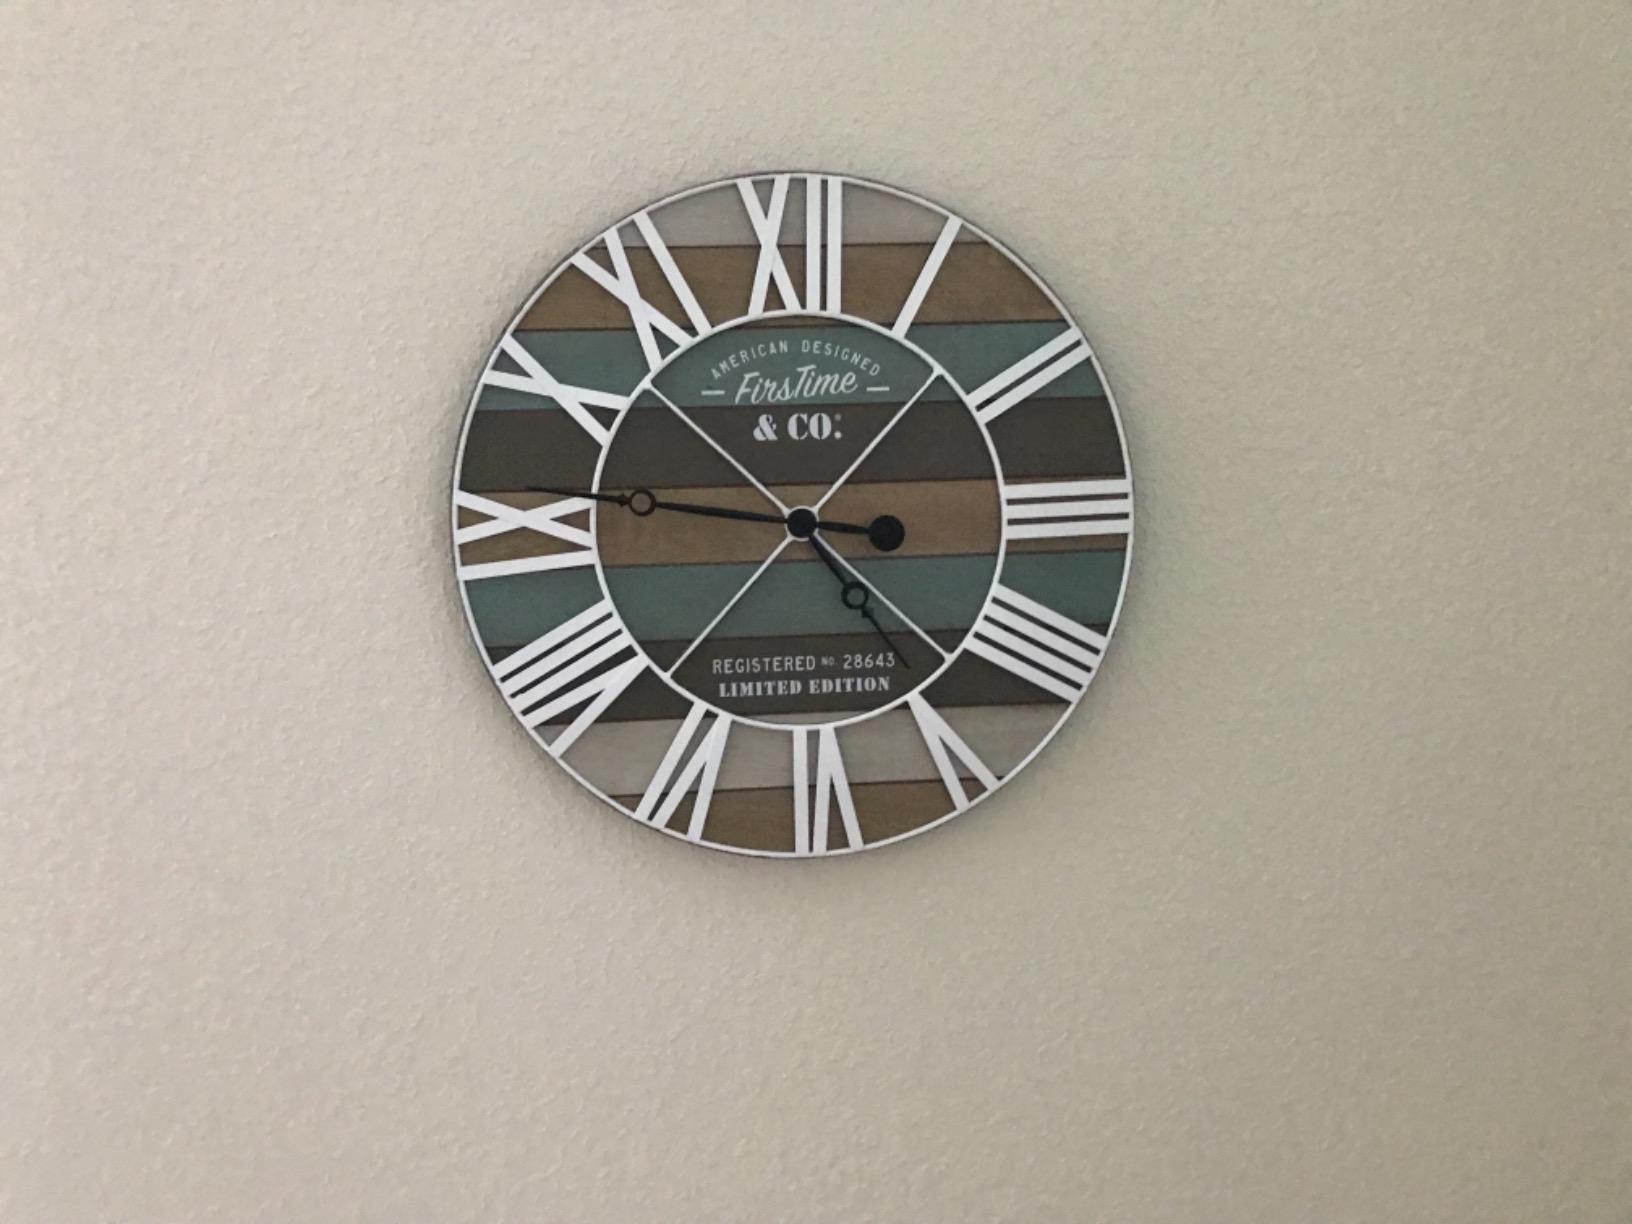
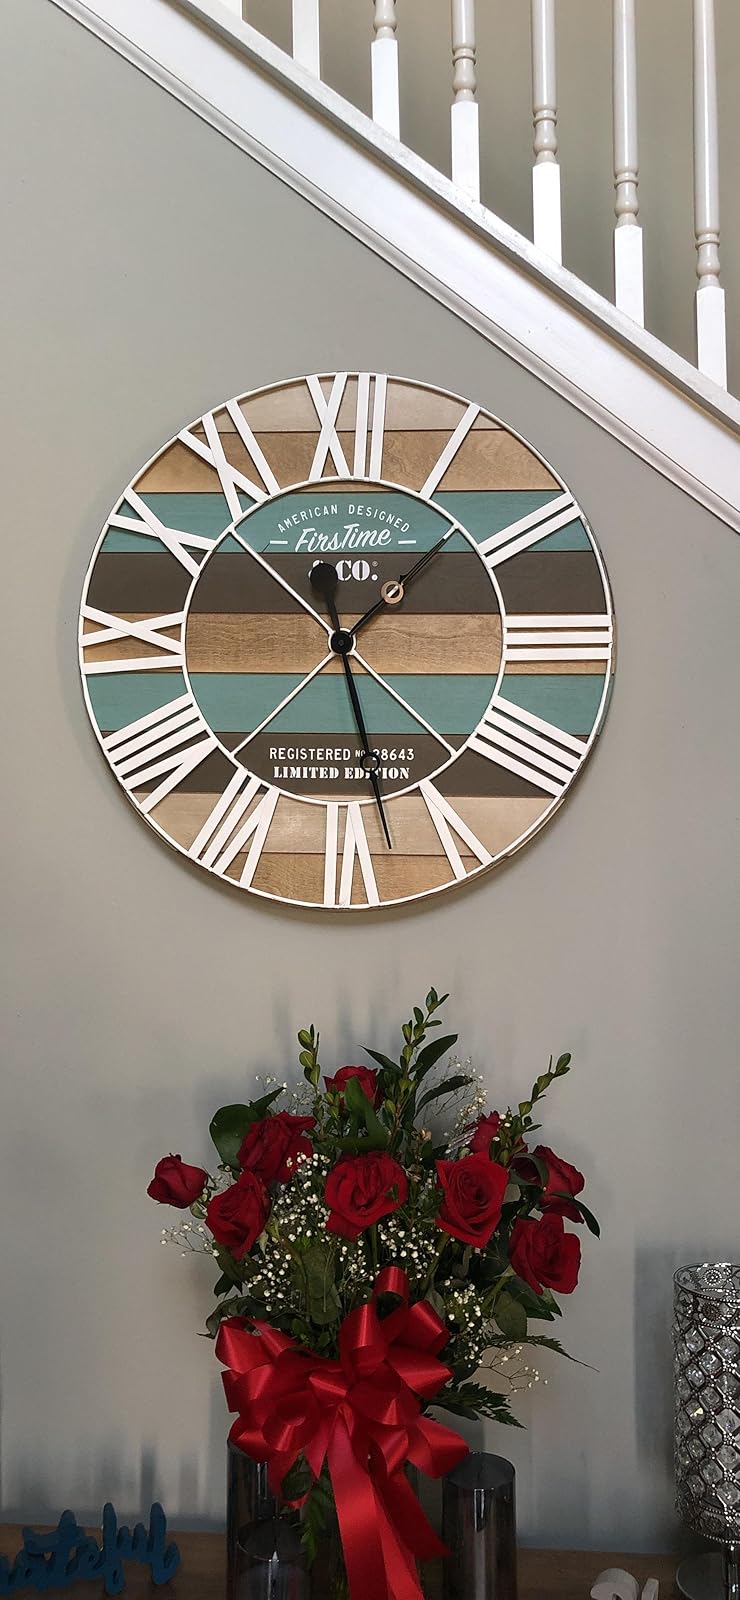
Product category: clock
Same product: yes